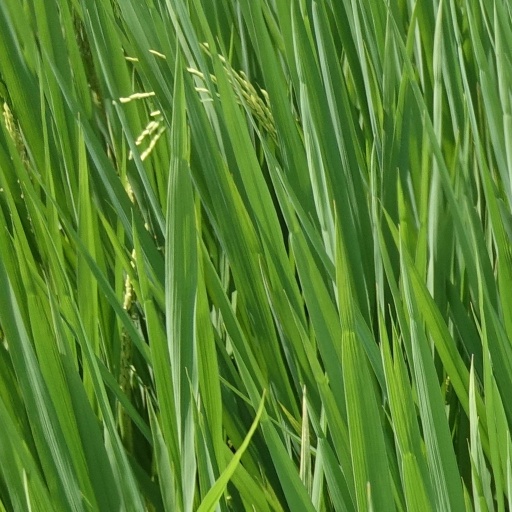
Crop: rice